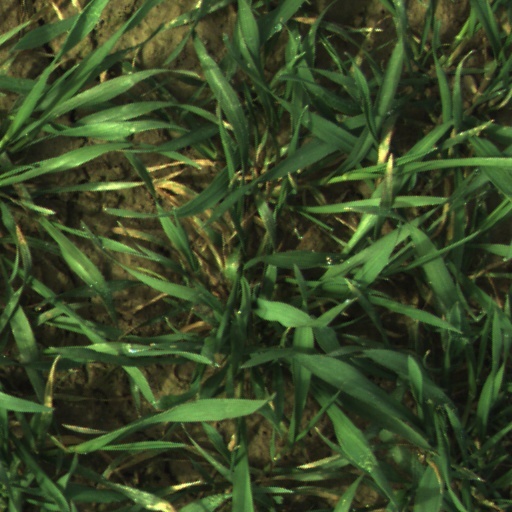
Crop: wheat